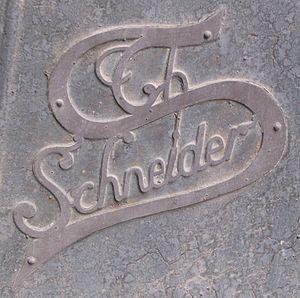
Th. Schneider est une société de construction automobile française fondée à Besançon le 16 juin 1910 par Louis Ravel et Théodore Schneider. Ce dernier a d'abord officié à Lyon en fondant la firme Rochet-Schneider.